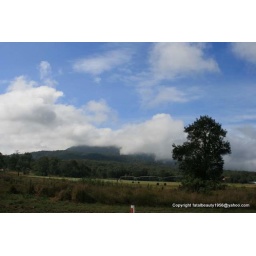
low clouds in the mountains